Utilities in Azerbaijan

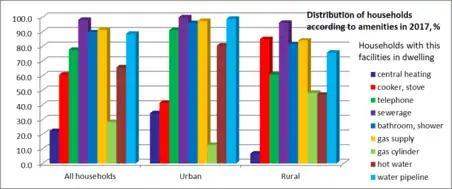
Distribution of household according to amenities in Azerbaijan in 2017 extracted <a href="https%3A//www.stat.gov.az/source/budget_households/%3Flang%3Den">State Statistical Committee of Azerbaijan

Potable water supply and sanitation services in Azerbaijan are centrally managed by Azersu JSC. The company is responsible for taking water from the sources, processing, transporting and distributing of water, and purifying wastewater. Azersu also deal with designing water intake structures, reservoirs, pumping stations, water pipelines, sewage collectors, and their construction, operation and maintenance.